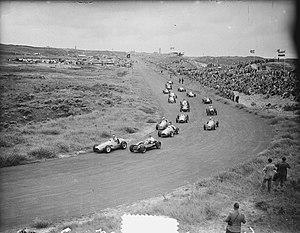
Le Grand Prix des Pays-Bas 1952, disputé sous la réglementation Formule 2 sur le circuit de Zandvoort le 17 août 1952, est la vingt-deuxième épreuve du championnat du monde de Formule 1 courue depuis 1950 et la septième manche du championnat 1952.